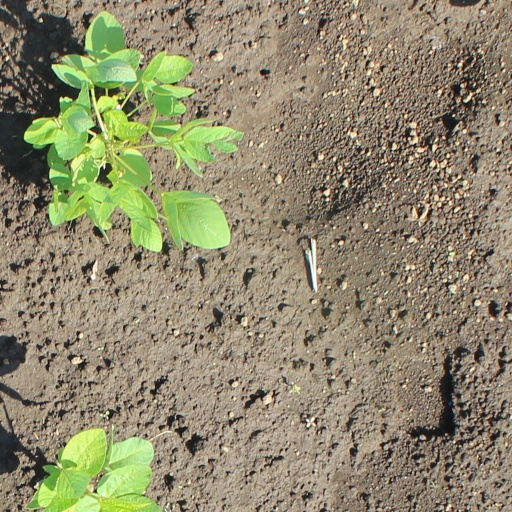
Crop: soybean